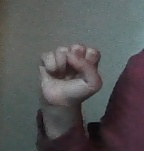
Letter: saad